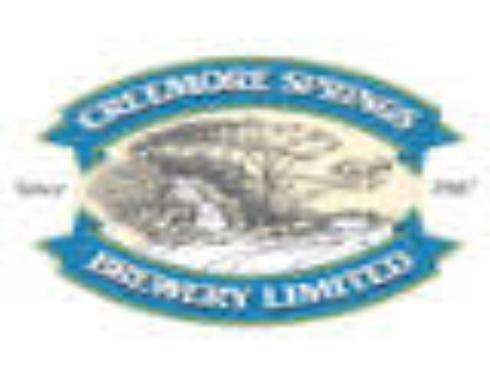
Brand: Creemore
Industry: Food